2020 MOTUL 100% Synthetic Grand Prix

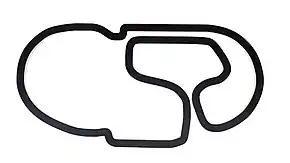
Charlotte Motor Speedway Roval (2018–present)

The 2020 MOTUL 100% Synthetic Grand Prix was a sports car race sanctioned by the International Motor Sports Association (IMSA). The race was held at the Charlotte Motor Speedway ROVAL in Concord, North Carolina on October 10, 2020. This race was the eighth round of the 2020 WeatherTech SportsCar Championship, and the sixth round of the 2020 WeatherTech Sprint Cup.